1997 Senior British Open

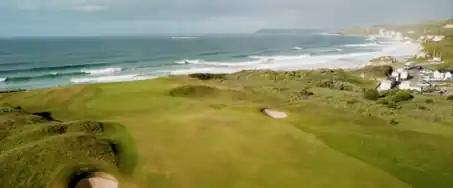
Royal Portrush GC 5th hole

121 professionals, no amateurs, entered the competition. One of them withdrew and one was disqualified. 71 players made the 36-hole cut.